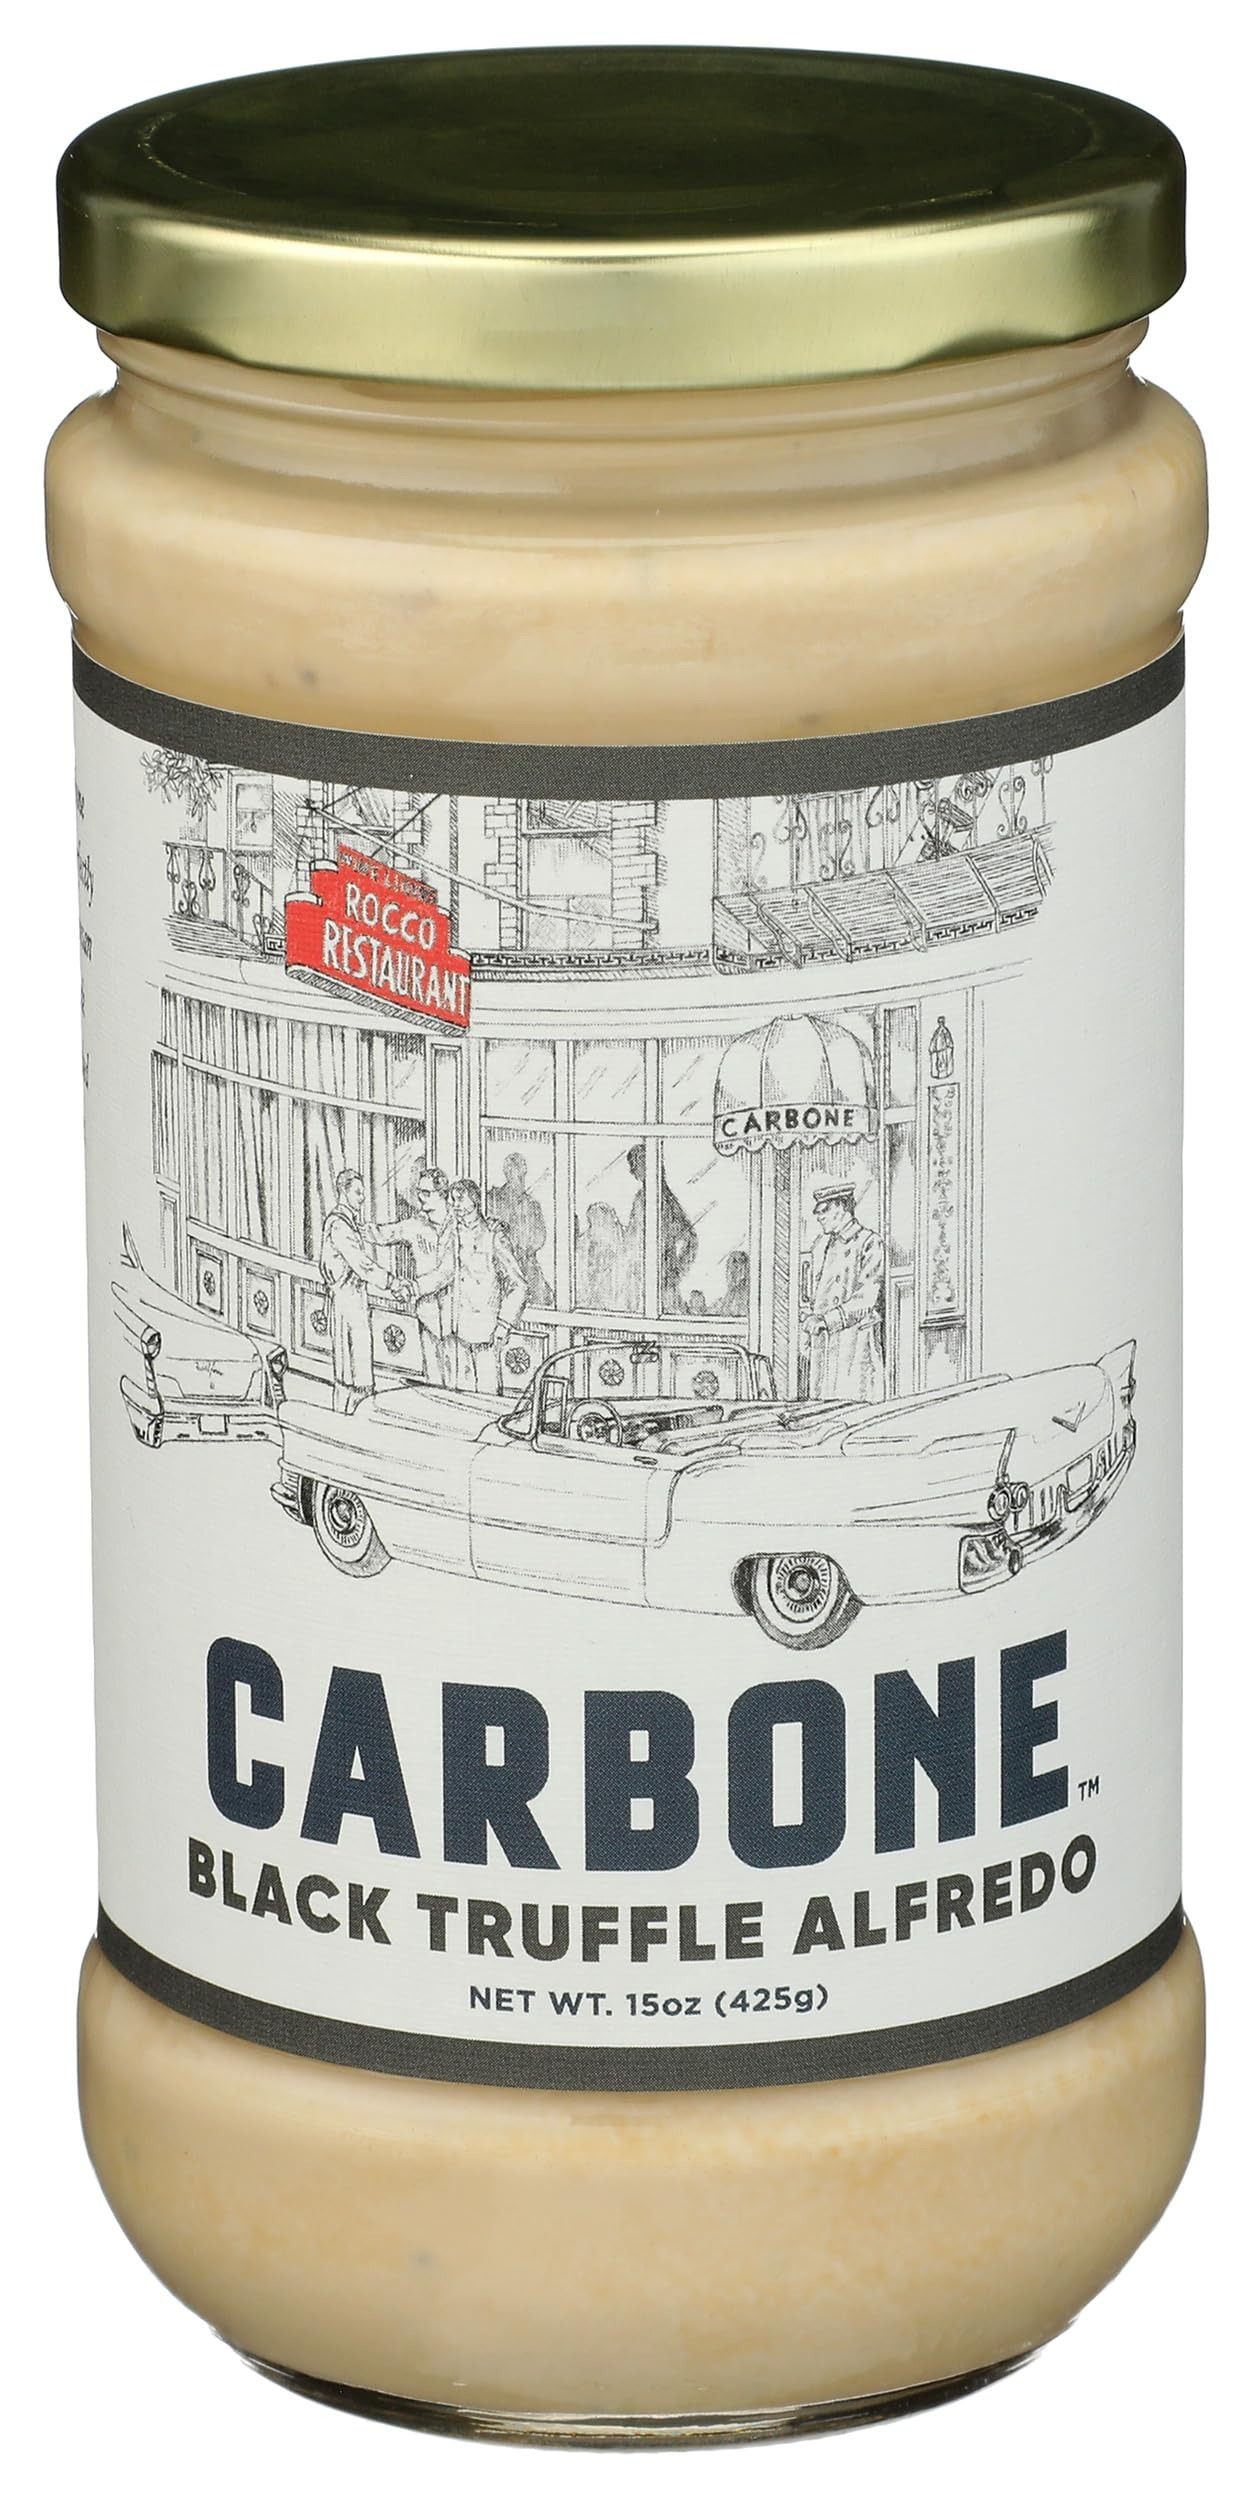
Item Name: CARBONE Truffle Alfredo Pasta Sauce, 15 OZ
Bullet Point 1: No hydrogenated fats or high fructose corn syrup allowed in any food
Bullet Point 2: No bleached or bromated flour
Bullet Point 3: No synthetic nitrates or nitrites
Product Description: Meals
Value: 15.0
Unit: Ounce

Price: 8.37